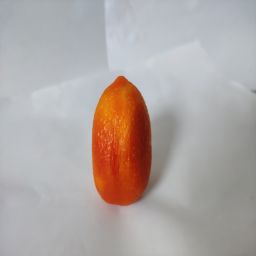
Crop: Tomato
Quality: Old